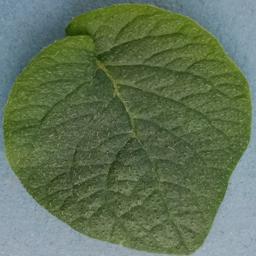
Etiqueta: Sana